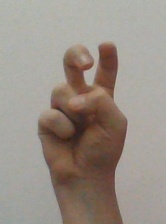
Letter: toot